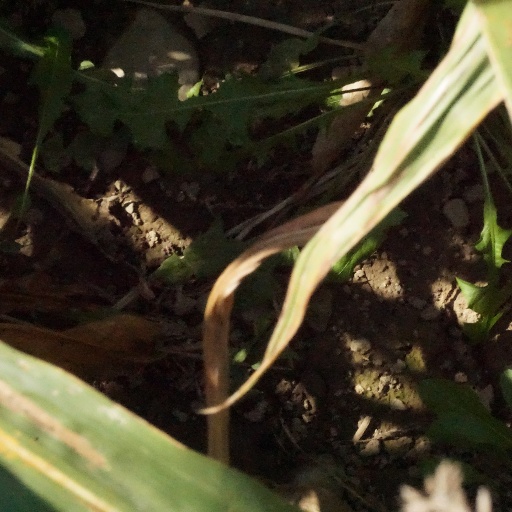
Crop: maize; corn